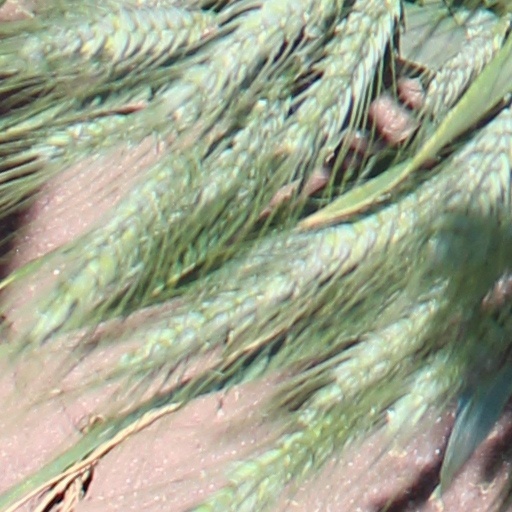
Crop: wheat